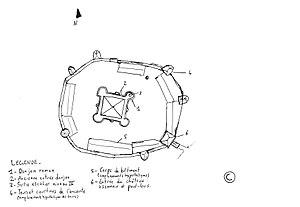
Plan du château fort tel qu'il devait être au XIVe siècle.
Le donjon de Châteaumur est un donjon ayant fait partie d'un château fort à l'époque médiévale, sur le territoire de la commune déléguée des Châtelliers-Châteaumur, à Sèvremont, dans le département de la Vendée.